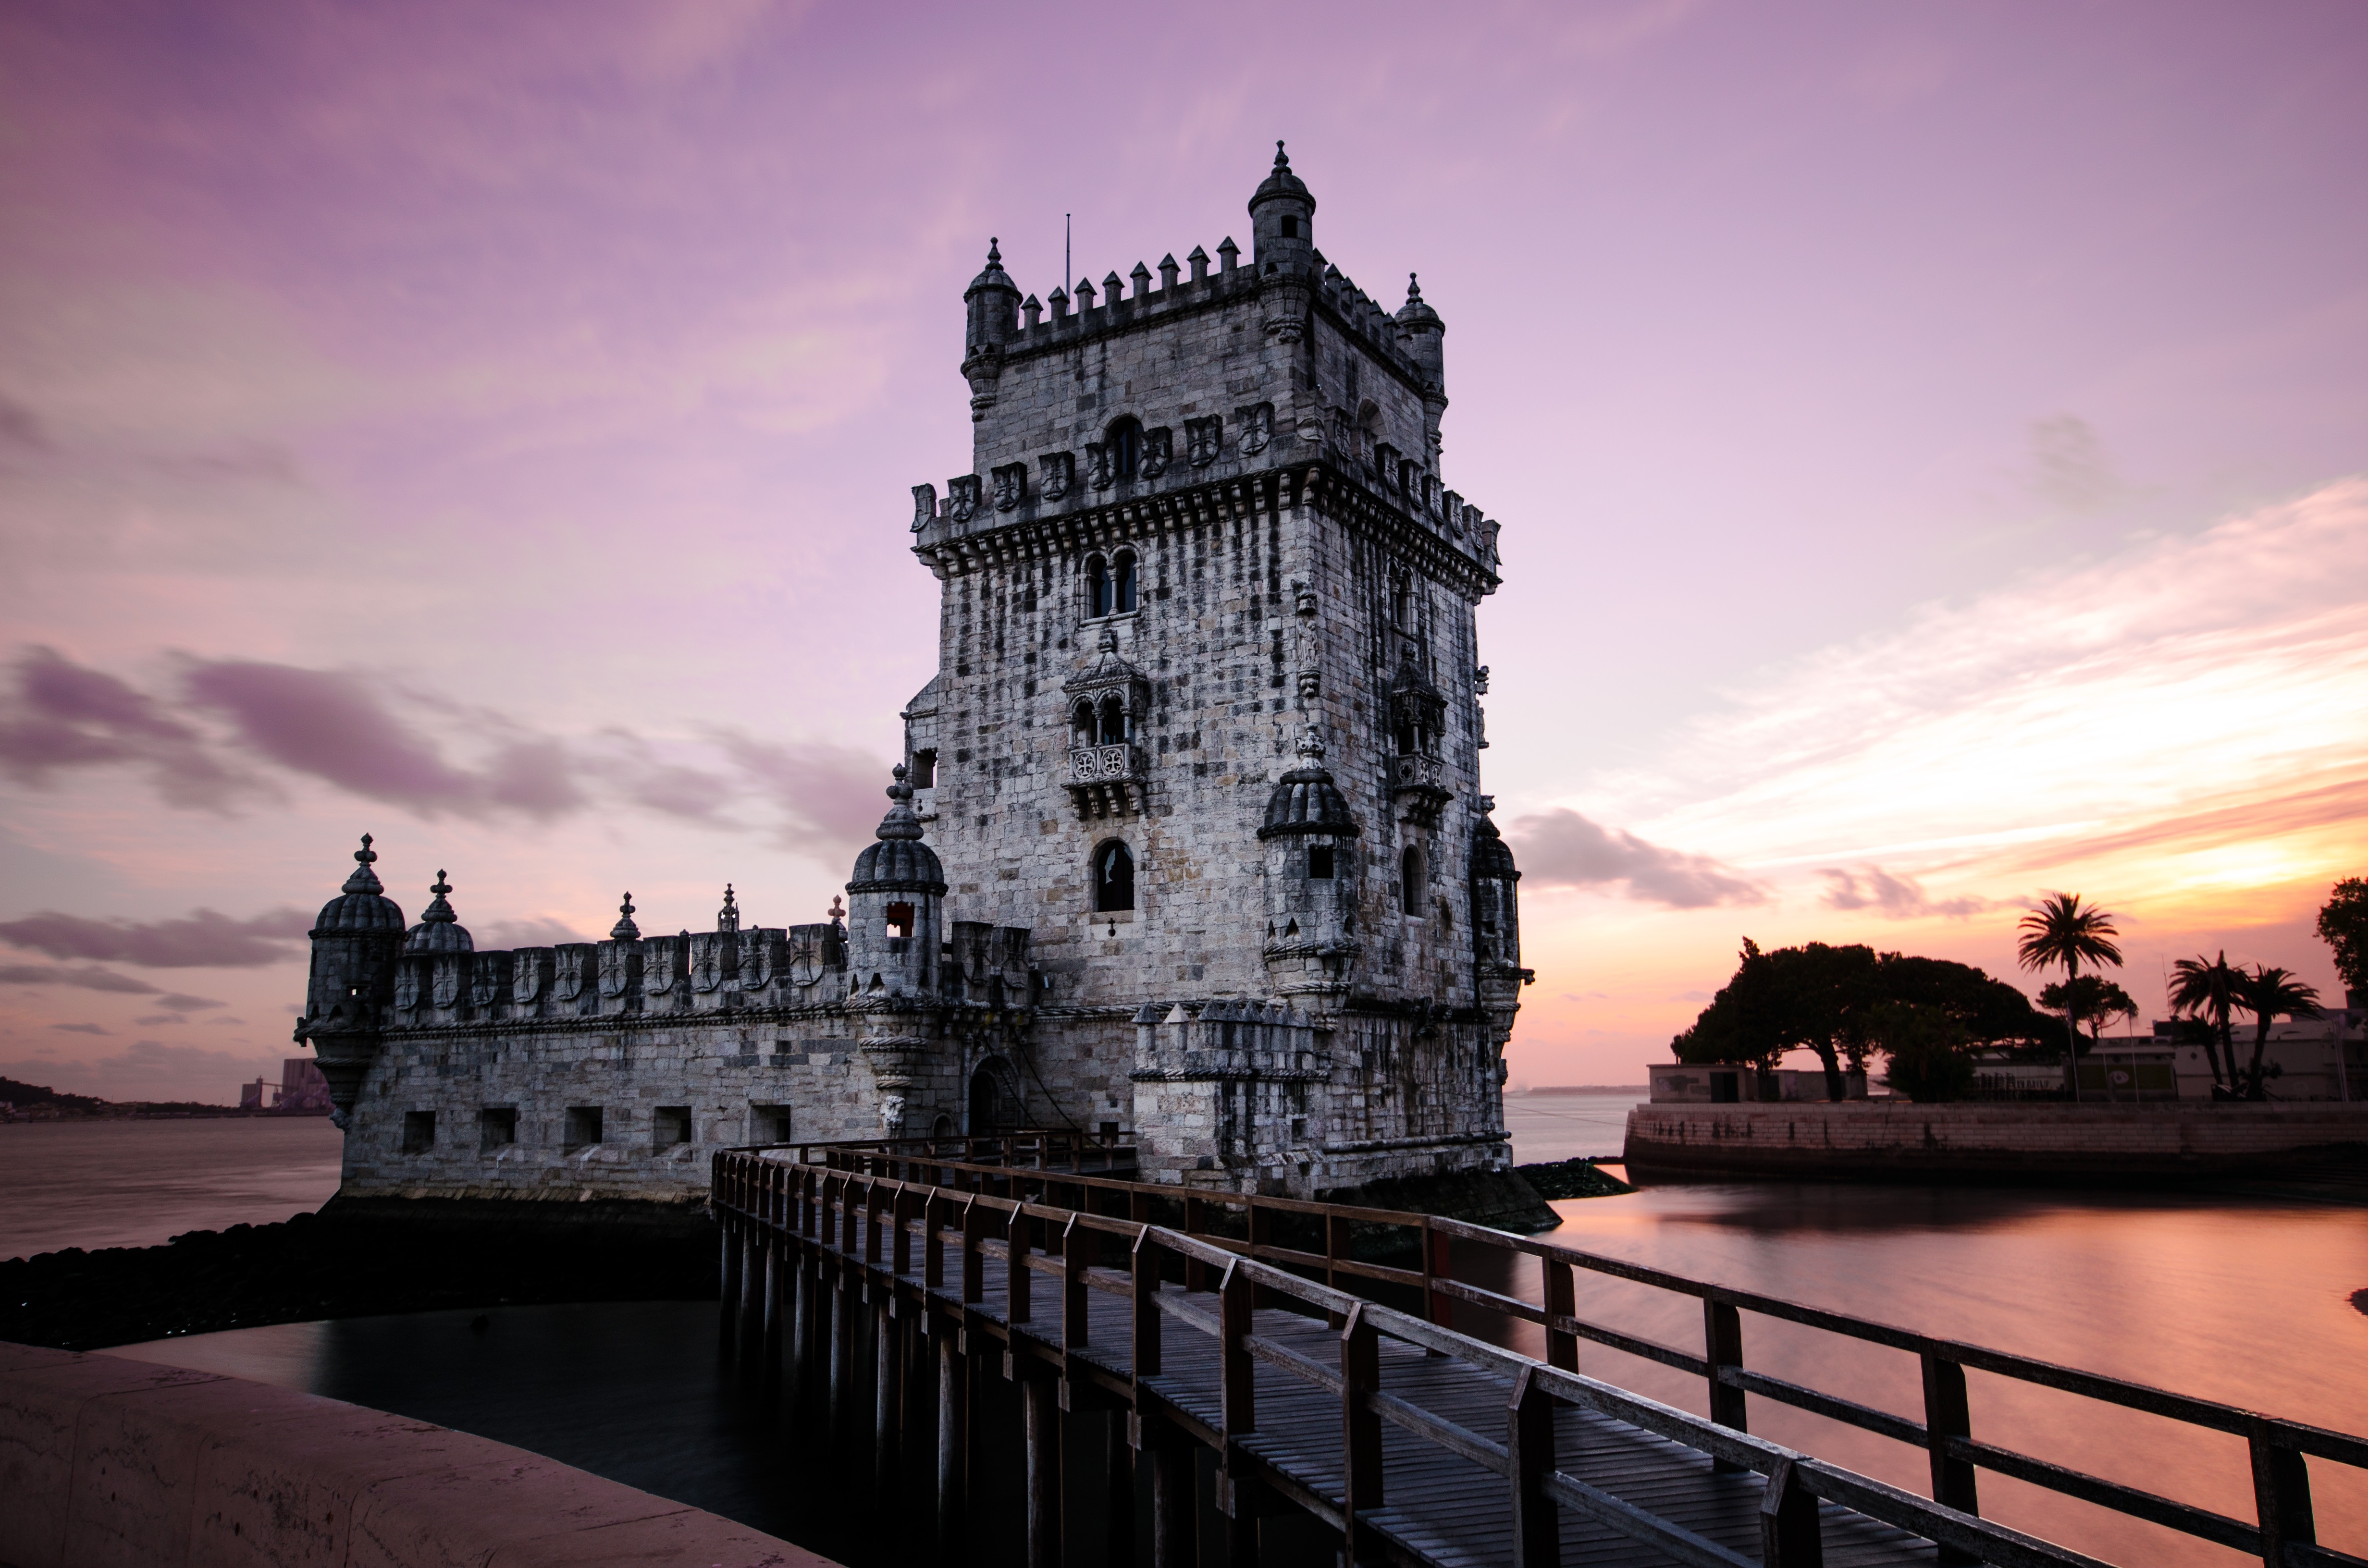
sea, water, ocean, architecture, sky, sunset, skyline, street, town, view, building, old, rail, dawn, city, urban, river, cityscape, downtown, summer, travel, seaside, dusk, europe, evening, reflection, tower, scenic, castle, ancient, landmark, blue, historic, tourism, capital, de, temple, portugal, history, scene, european, famous, historical, traditional, porto, lisboa, lisbon, portuguese, alfama